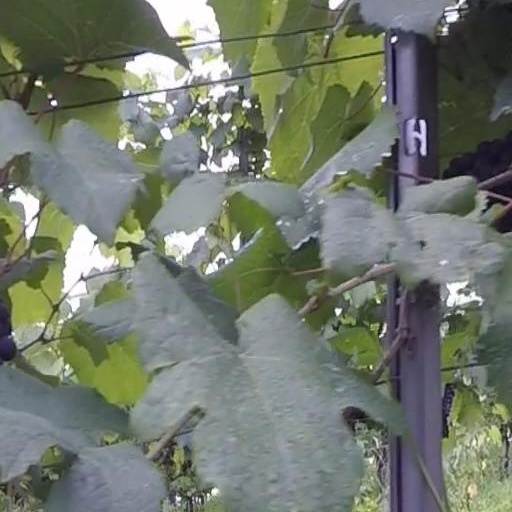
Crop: grape